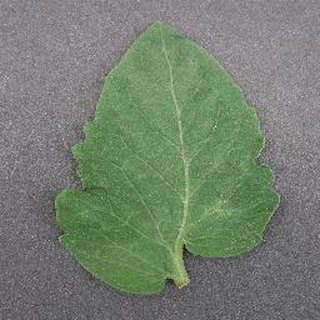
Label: healthy_tomato